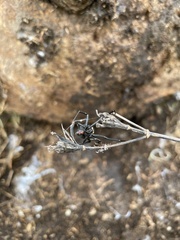
Species: Lactrodectus_hesperus